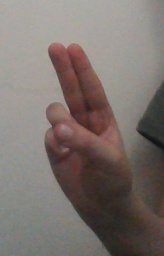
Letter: taa